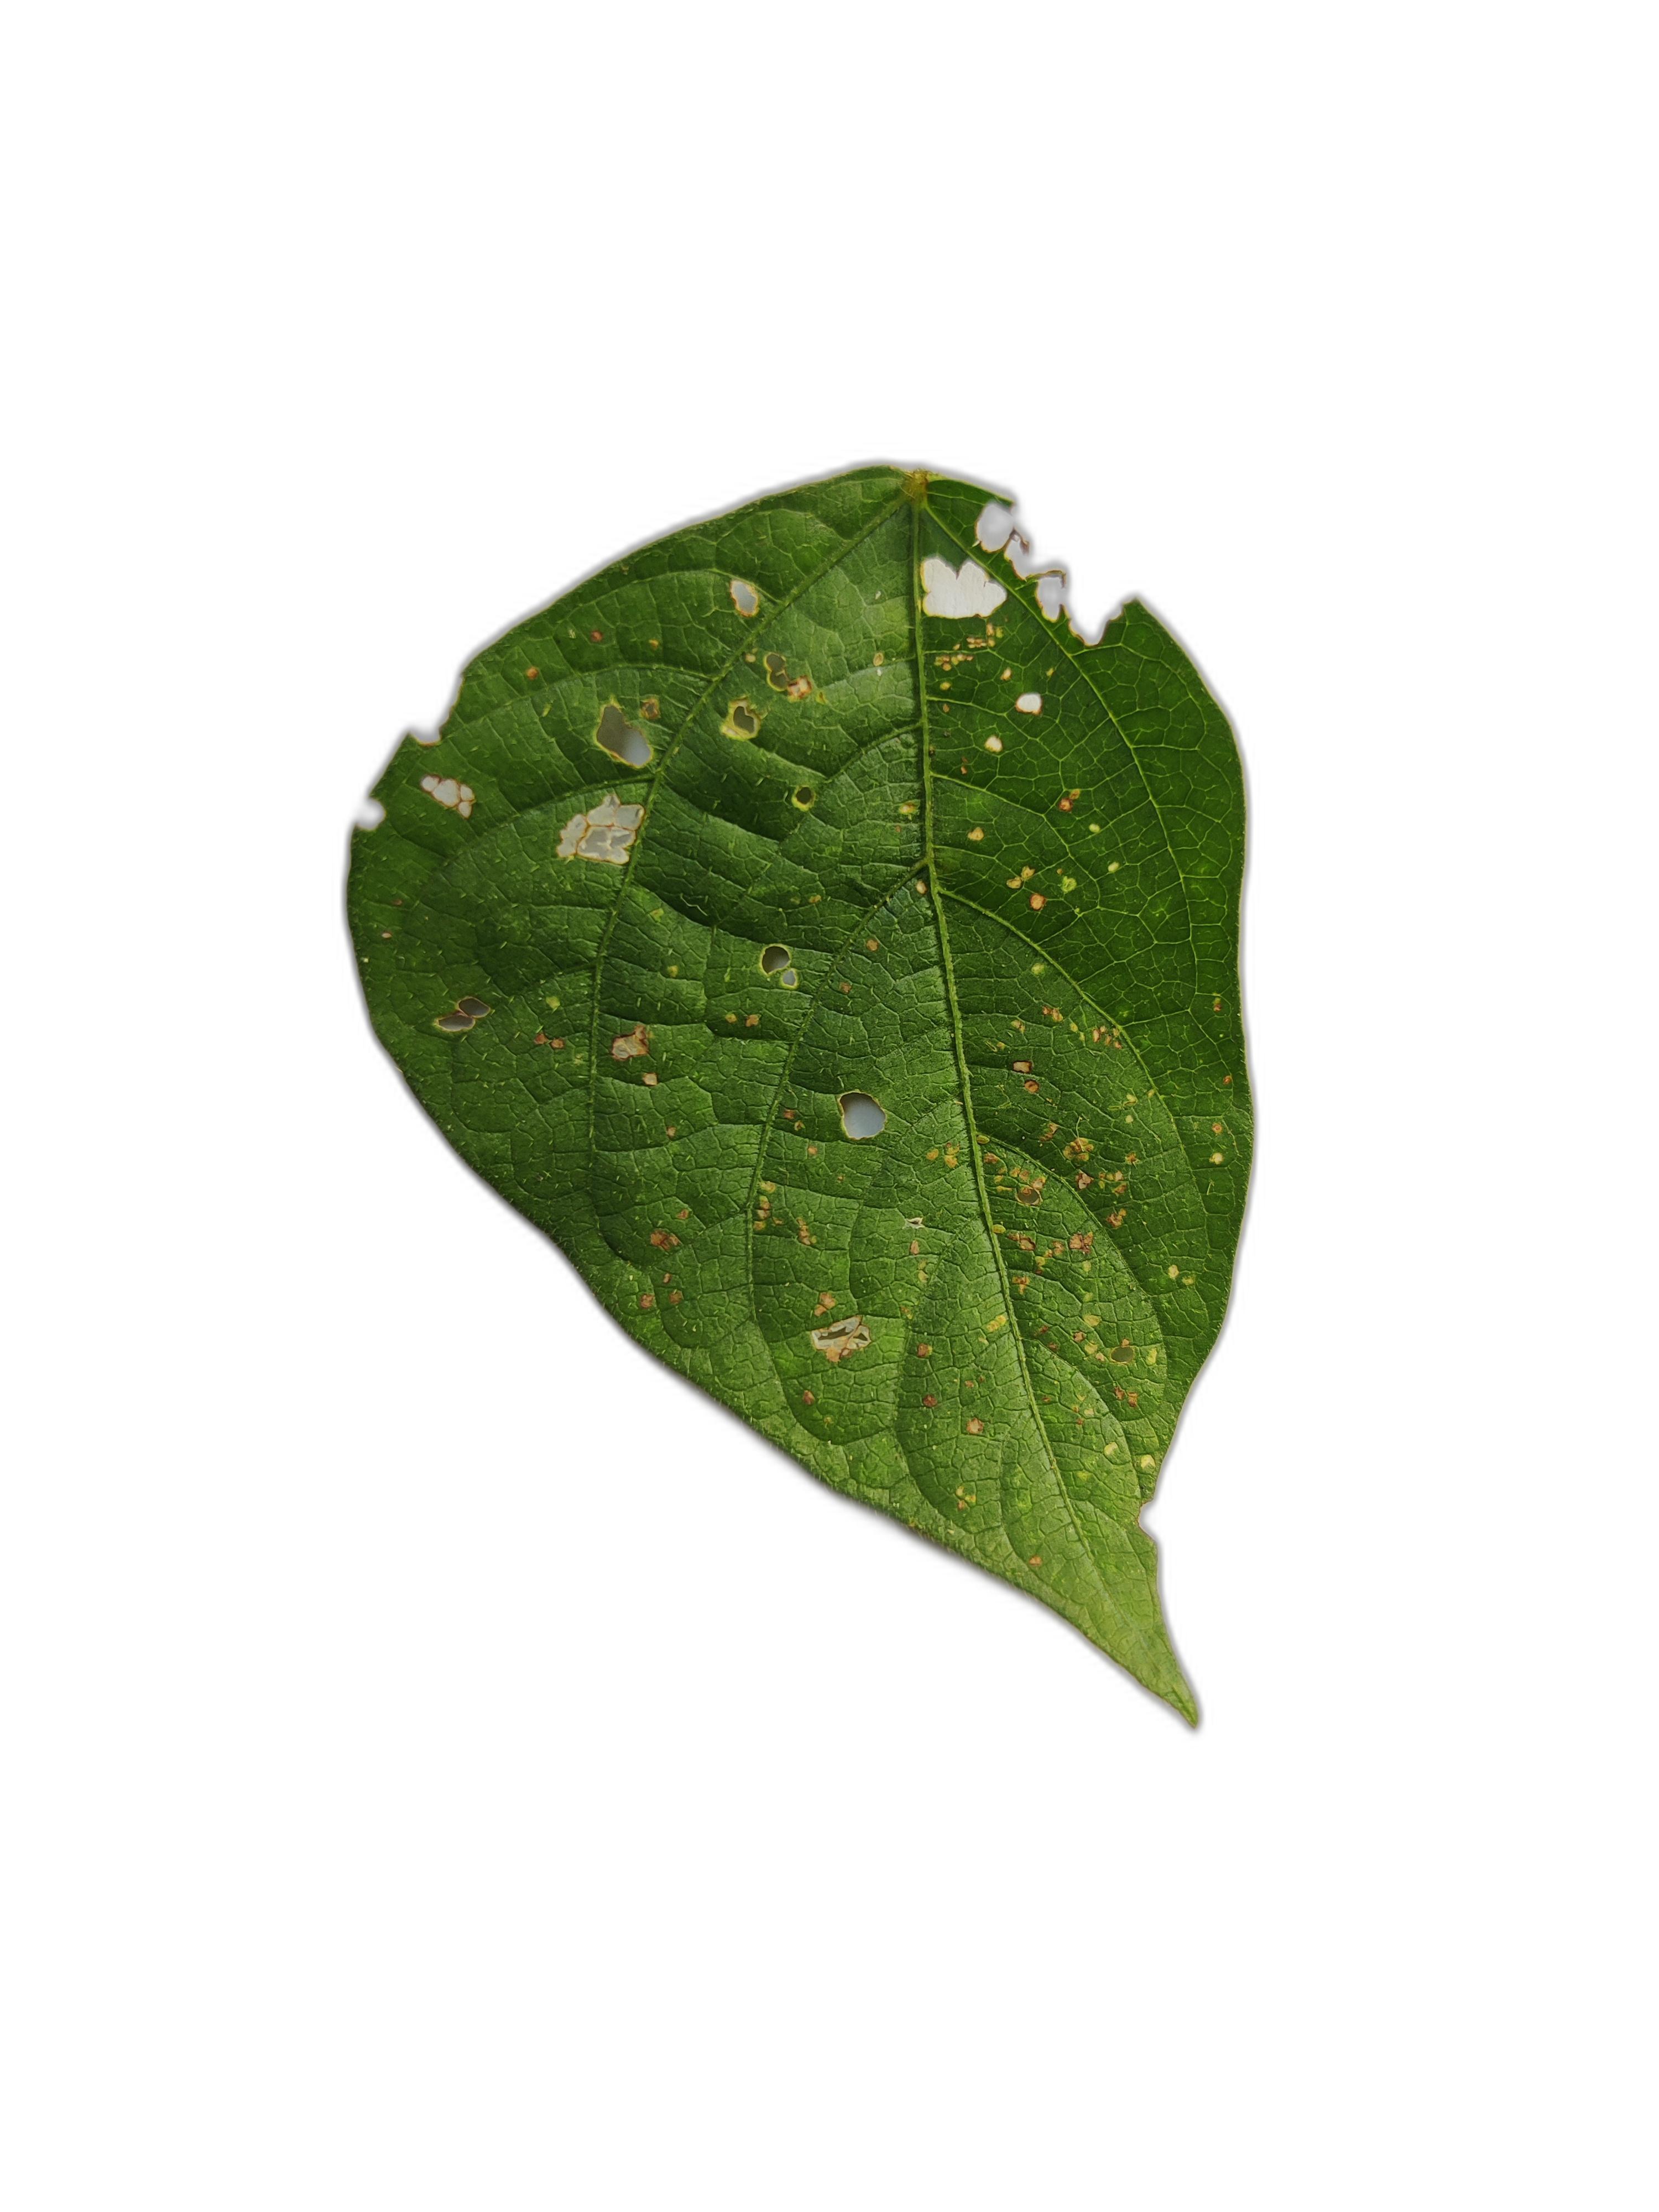
Label: Cercospora leaf spot